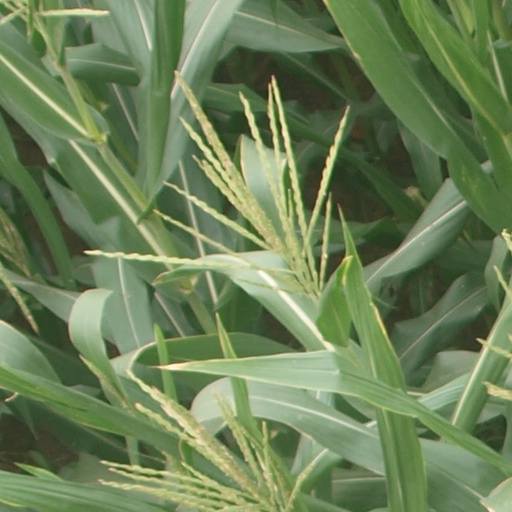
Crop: maize; corn